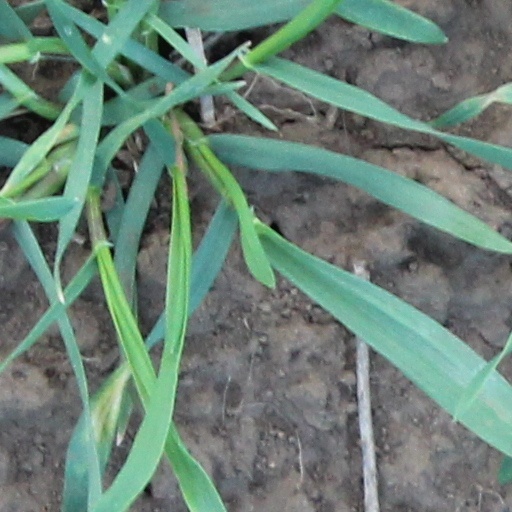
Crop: wheat